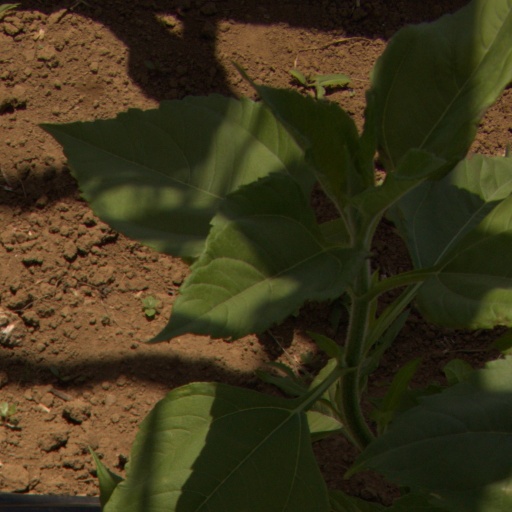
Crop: Jerusalem artichoke